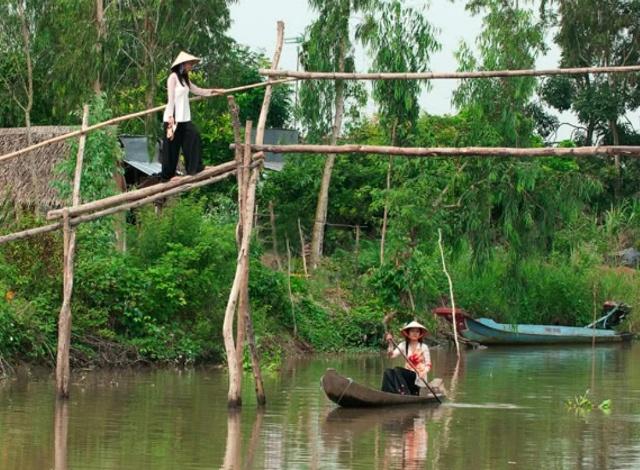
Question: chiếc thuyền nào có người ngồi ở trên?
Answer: chiếc thuyền có người ở trên là chiếc thuyền dưới chân cầu